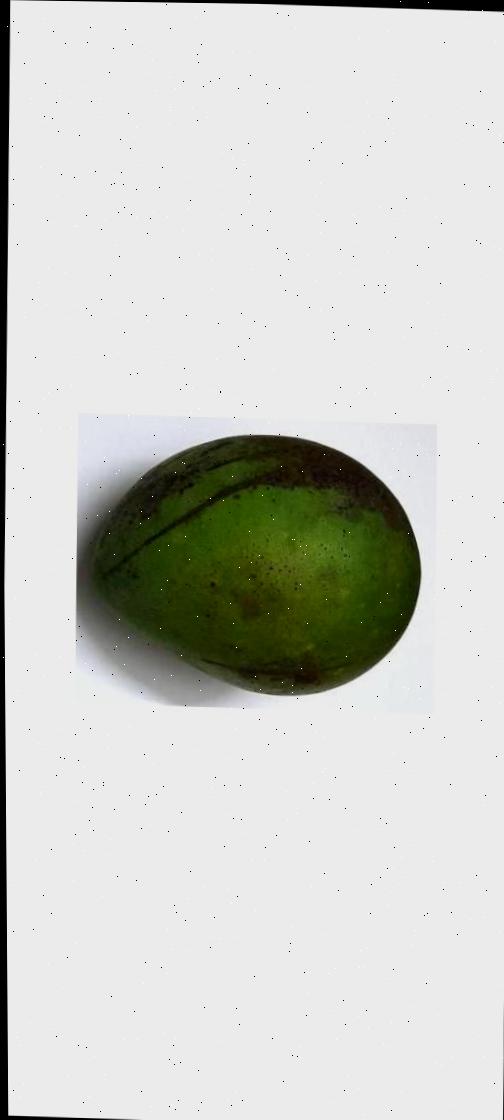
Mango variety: Harivanga